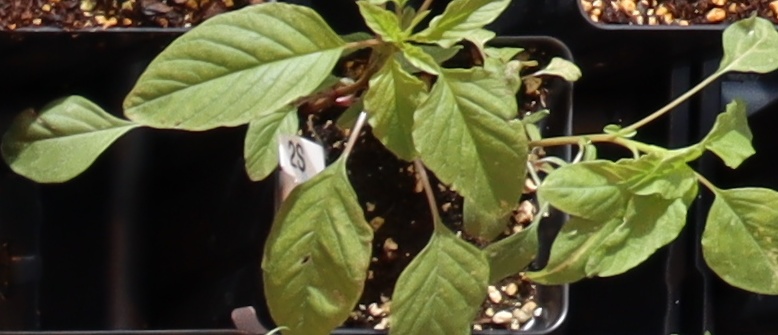
Label: Palmer Amaranth